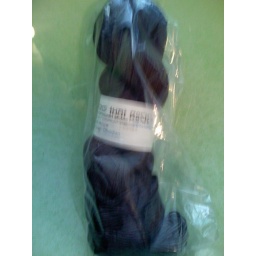
blue moon fiber arts socks that rock mediumweight in obsidian